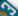
Number: 3